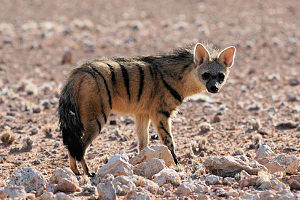
Jordulv
En jordulv i Namibia
En jordulv i Namibia
Jordulven er et dyr i hyænefamilien. Dyret er det eneste medlem af slægten proteles. Den når en længde på 67 cm og her en hale på 24 cm og vejer 9 kg. Dyret lever i det østlige Afrika samt i Sydafrika.